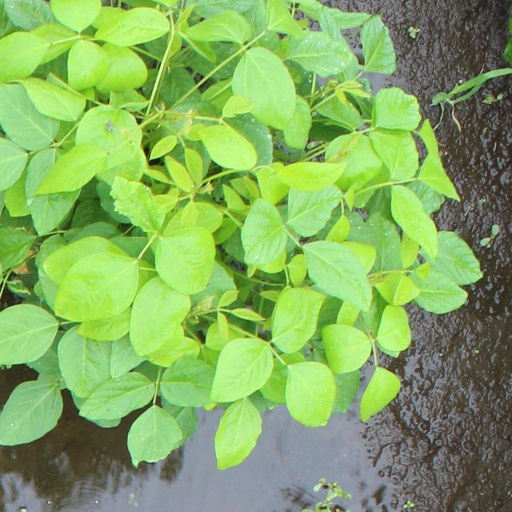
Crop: soybean